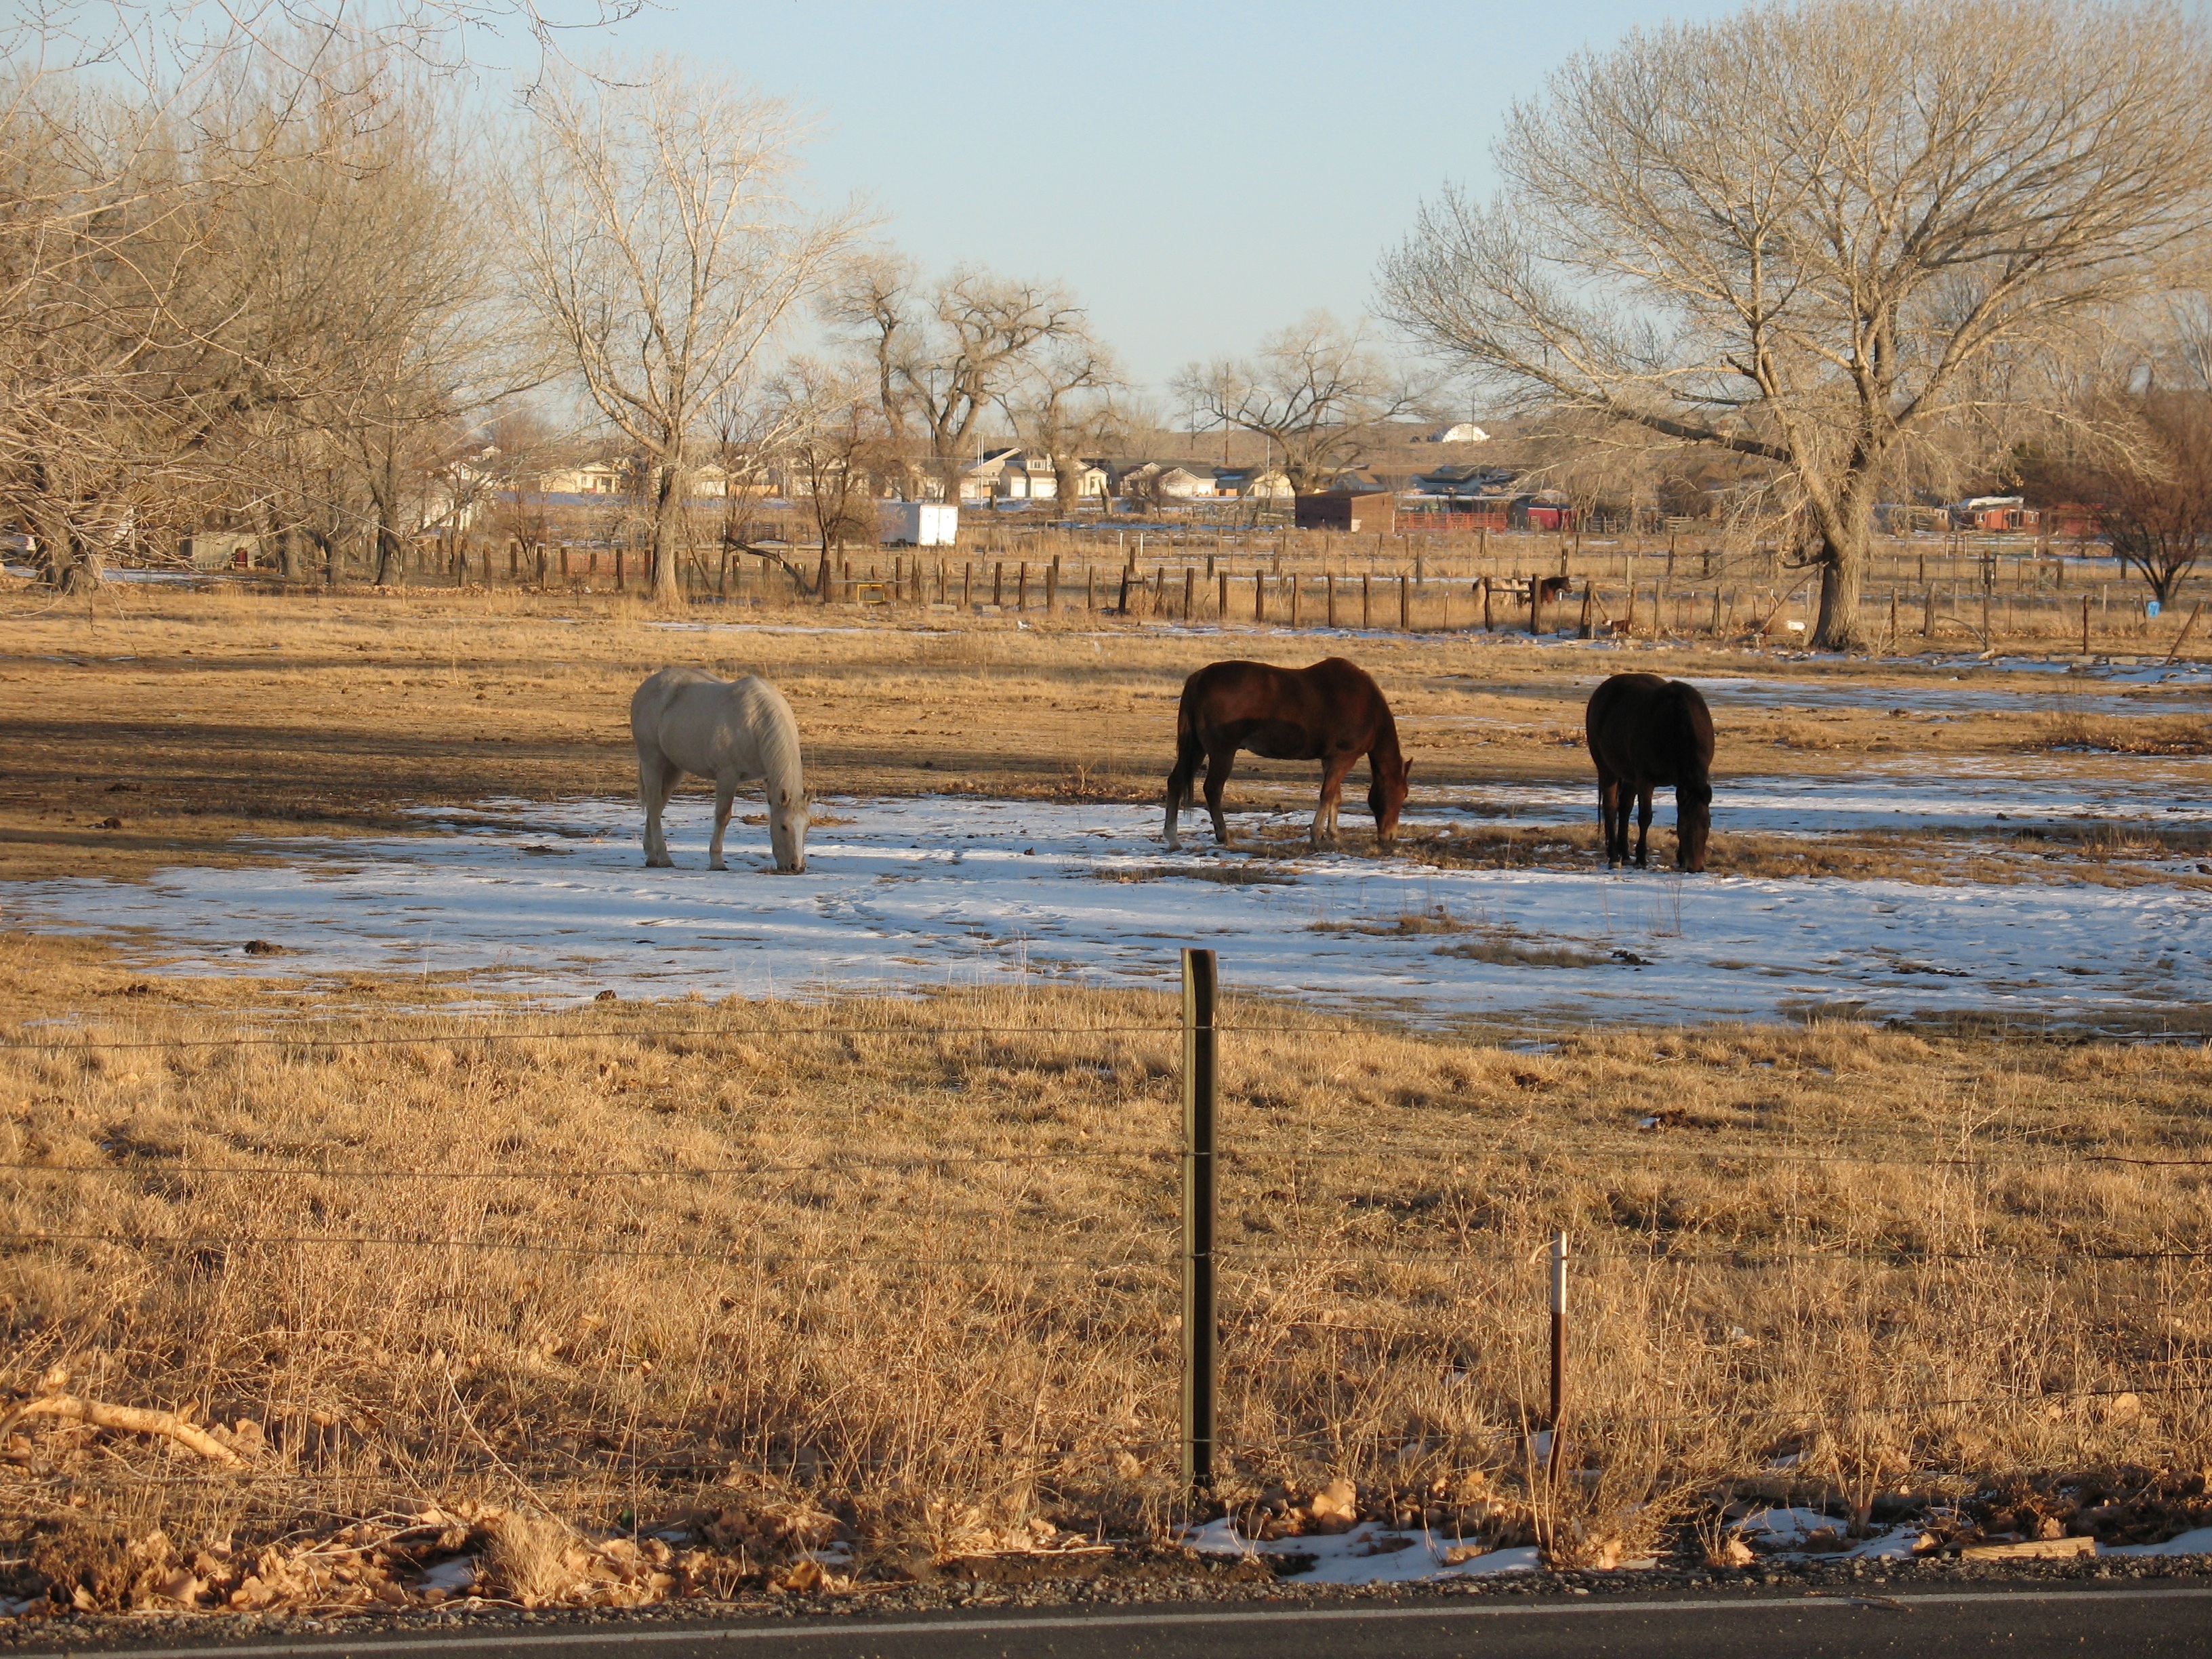
winter, animal, wildlife, herd, fauna, horses, feeding, safari, rural area, cattle like mammal